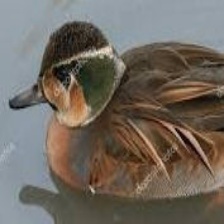
Species: BAIKAL TEAL
Scientific name: ANAS FORMOSA
ImageNet parent category: drake